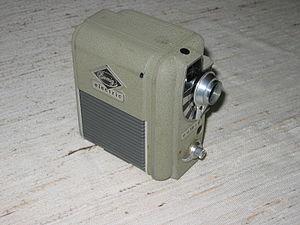
Le 8 mm est un format de film de cinéma amateur lancé en 1932 par Kodak utilisant une pellicule de 8 mm de largeur. La première version, la plus courante, dite « type R », utilise un film de 16 mm avec des perforations particulières au format. Ce système a l'avantage de profiter des machines de développement 16 mm. On produit plus tard des bobines de film de 8 mm coupé dès avant la prise de vues. Initialement muet, le film pourra ensuite enregistrer un son magnétique sur une piste couchée entre les perforations et le bord avec un décalage de 56 images. En 1965, il évoluera en Super 8, mais sans jamais disparaître en gardant la même largeur mais avec des perforations plus petites, donc une image agrandie de 36 %, en théorie de meilleure qualité, et surtout, de maniement beaucoup plus pratique grâce à des cassettes facilitant le chargement et codant, par des encoches, la sensibilité du film.